North Yorkshire Moors Railway

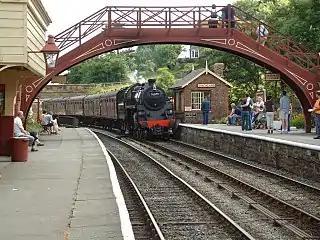
BR 76079 arrives in Goathland station

The possibility of reopening the missing section between Malton via Rillington Junction (on the York – Malton – Scarborough Line) and Pickering has often been discussed. It is included in a list of rail lines, where campaigns exist for reopening, issued by the Campaign for Better Transport.